William Dunbar House

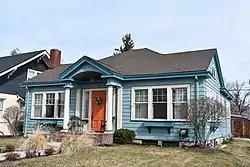
The William Dunbar House in 2019

The William Dunbar House in Boise, Idaho, is a 1-story Colonial Revival cottage designed by Tourtellotte & Hummel and constructed by contractor J.O. Jordan in 1923. The house features clapboard siding and lunettes centered within lateral gables, decorated by classicizing eave returns. A small, gabled front portico with barrel vault supported by fluted Doric columns and pilasters decorates the main entry on Hays Street. The house was listed on the National Register of Historic Places in 1982.